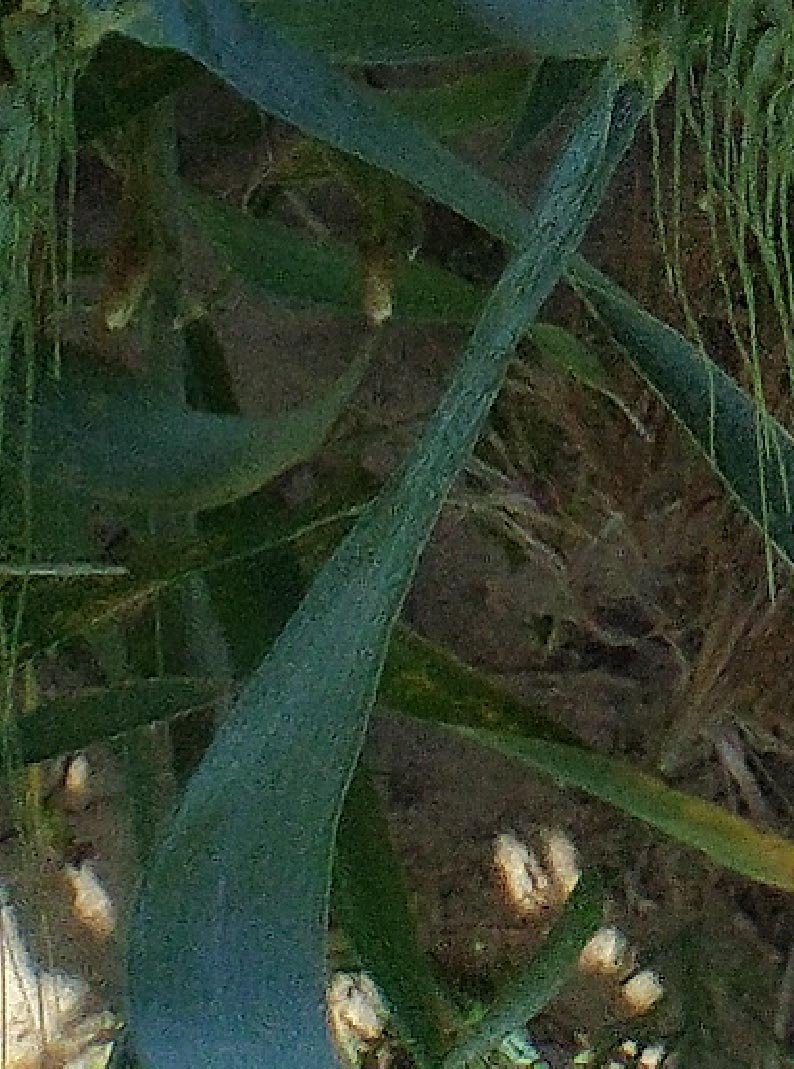
Label: Wheat___Healthy